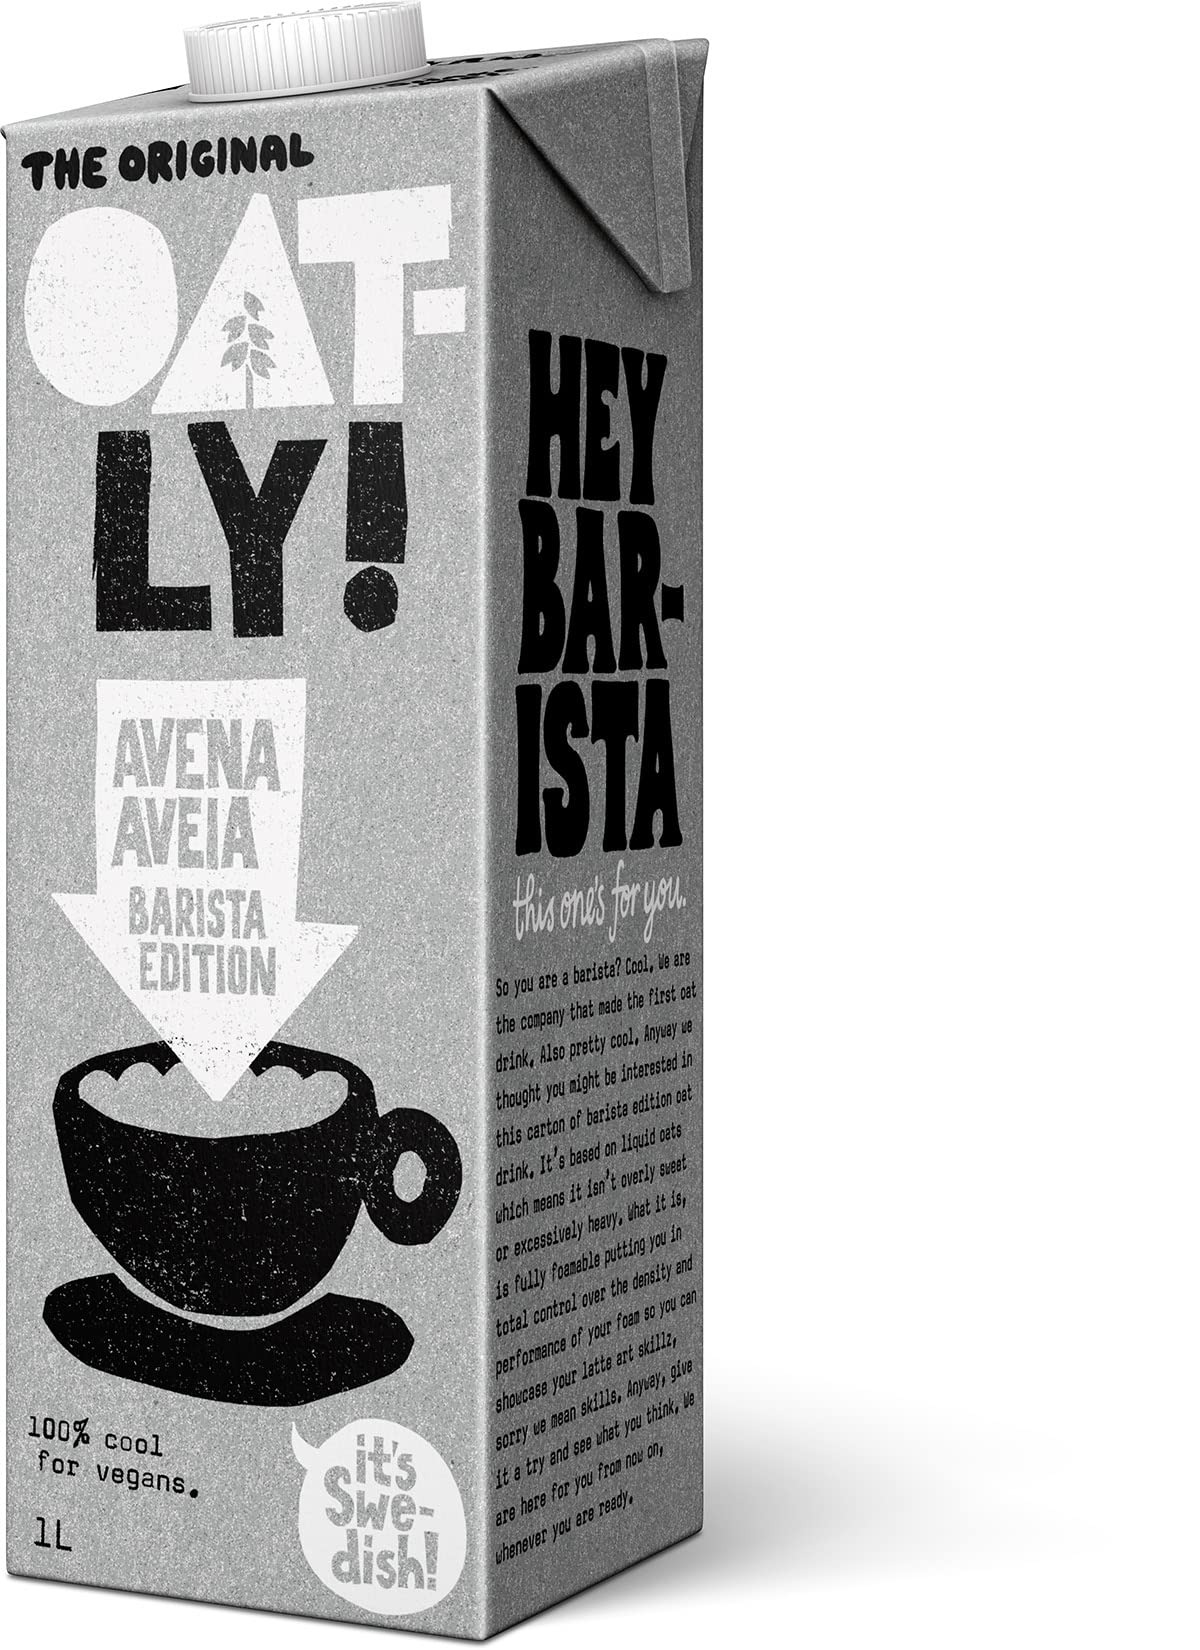
Item Name: Oatly Barista Oat Milk, 32 Fl Oz
Bullet Point 1: Gluten Free
Bullet Point 2: Wow no cow
Bullet Point 3: Suitable for vegans
Bullet Point 4: Great in quality and taste
Product Description: Barista Edition 100% vegan. Certified vegan. Vegan.org. Certified gluten free. gfco.org. No dairy. No gluten. No nuts. Non-GMO Project verified. nongmoproject.org. The original. No dairy. Wow no cow! You are one of us now. That is not a headline I wrote myself. I actually read it some- where and thought it was great so I borrowed it and stuck it on this package. Oh, you say, that is not very original. Can't you come up with your own headline? Before I answer that question, I would like you to consider that you are now part of a growing group of people who understand the benefits of eating and drinking plants so their bodies feel good and so the planet can better cope with the impact ue humans place on it. Regarding the headline, true artists steal with pride, and I am just an honest person who's unafraid to admit my own shortcomings. Choose your own favorite headlins from the options below, none of which are officially approved or intended to describe the product inside this carton. They are only here to get your attention. Bigger! Badder! Better! Now with added value! Full of unique selling points! Life changing experience in every carton. Makes you much cooler for starters! Drink the fountain of youth! The boring (But very important) side. "Added sugars" are created when we liquefy our oats. Learn more at us.oatly.com/sugars. Glyphosate Residue Free. detoxproject.org. www.oatly.com. how2recycle.info. us.oatly.com/sugars. Tetra Pak: Protects what's good. Tetra Brik Aseptic. FSC: Mix board.
Value: 32.0
Unit: Fl Oz

Price: 4.99